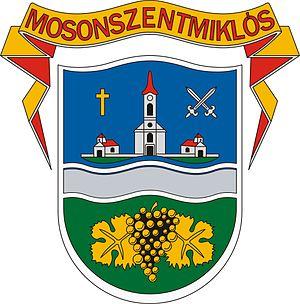
Mosonszentmiklós est un village et une commune du comitat de Győr-Moson-Sopron en Hongrie.